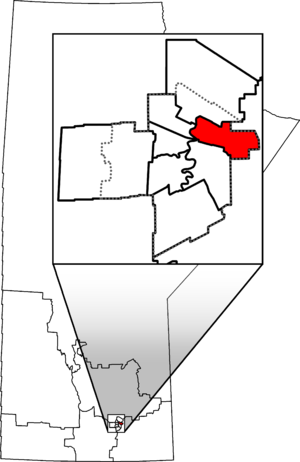
Elmwood—Transcona est une circonscription électorale fédérale au Manitoba.